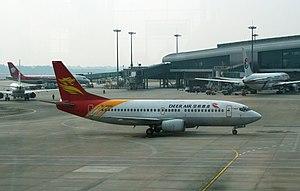
Beijing Capital Airlines, filiale de Hainan Airlines, est une compagnie aérienne chinoise basée à l'Aéroport international de Pékin.
Hong Kong Airlines est une compagnie aérienne basée à Hong Kong. Elle est créée en 2001 en tant que CR Airways et débute ses opérations le 5 juillet 2003. CR Airways est la première compagnie aérienne à obtenir un certificat depuis le retour de Hong Kong à la République populaire de Chine. La compagnie prend sa désignation actuelle de Hong Kong Airlines Limited le 30 septembre 2006.